Max von Thun

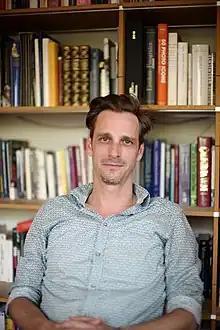
Max von Thun in 2018

Maximilian Romedio Johann-Ernst Thun-Hohenstein (born 21 February 1977), commonly known as Max von Thun, is a German-Austrian actor and television presenter.